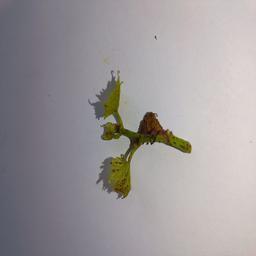
Label: Bacterial Leaf Spot